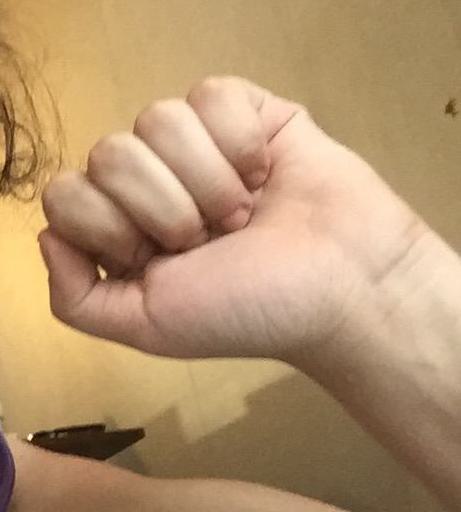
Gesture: fist